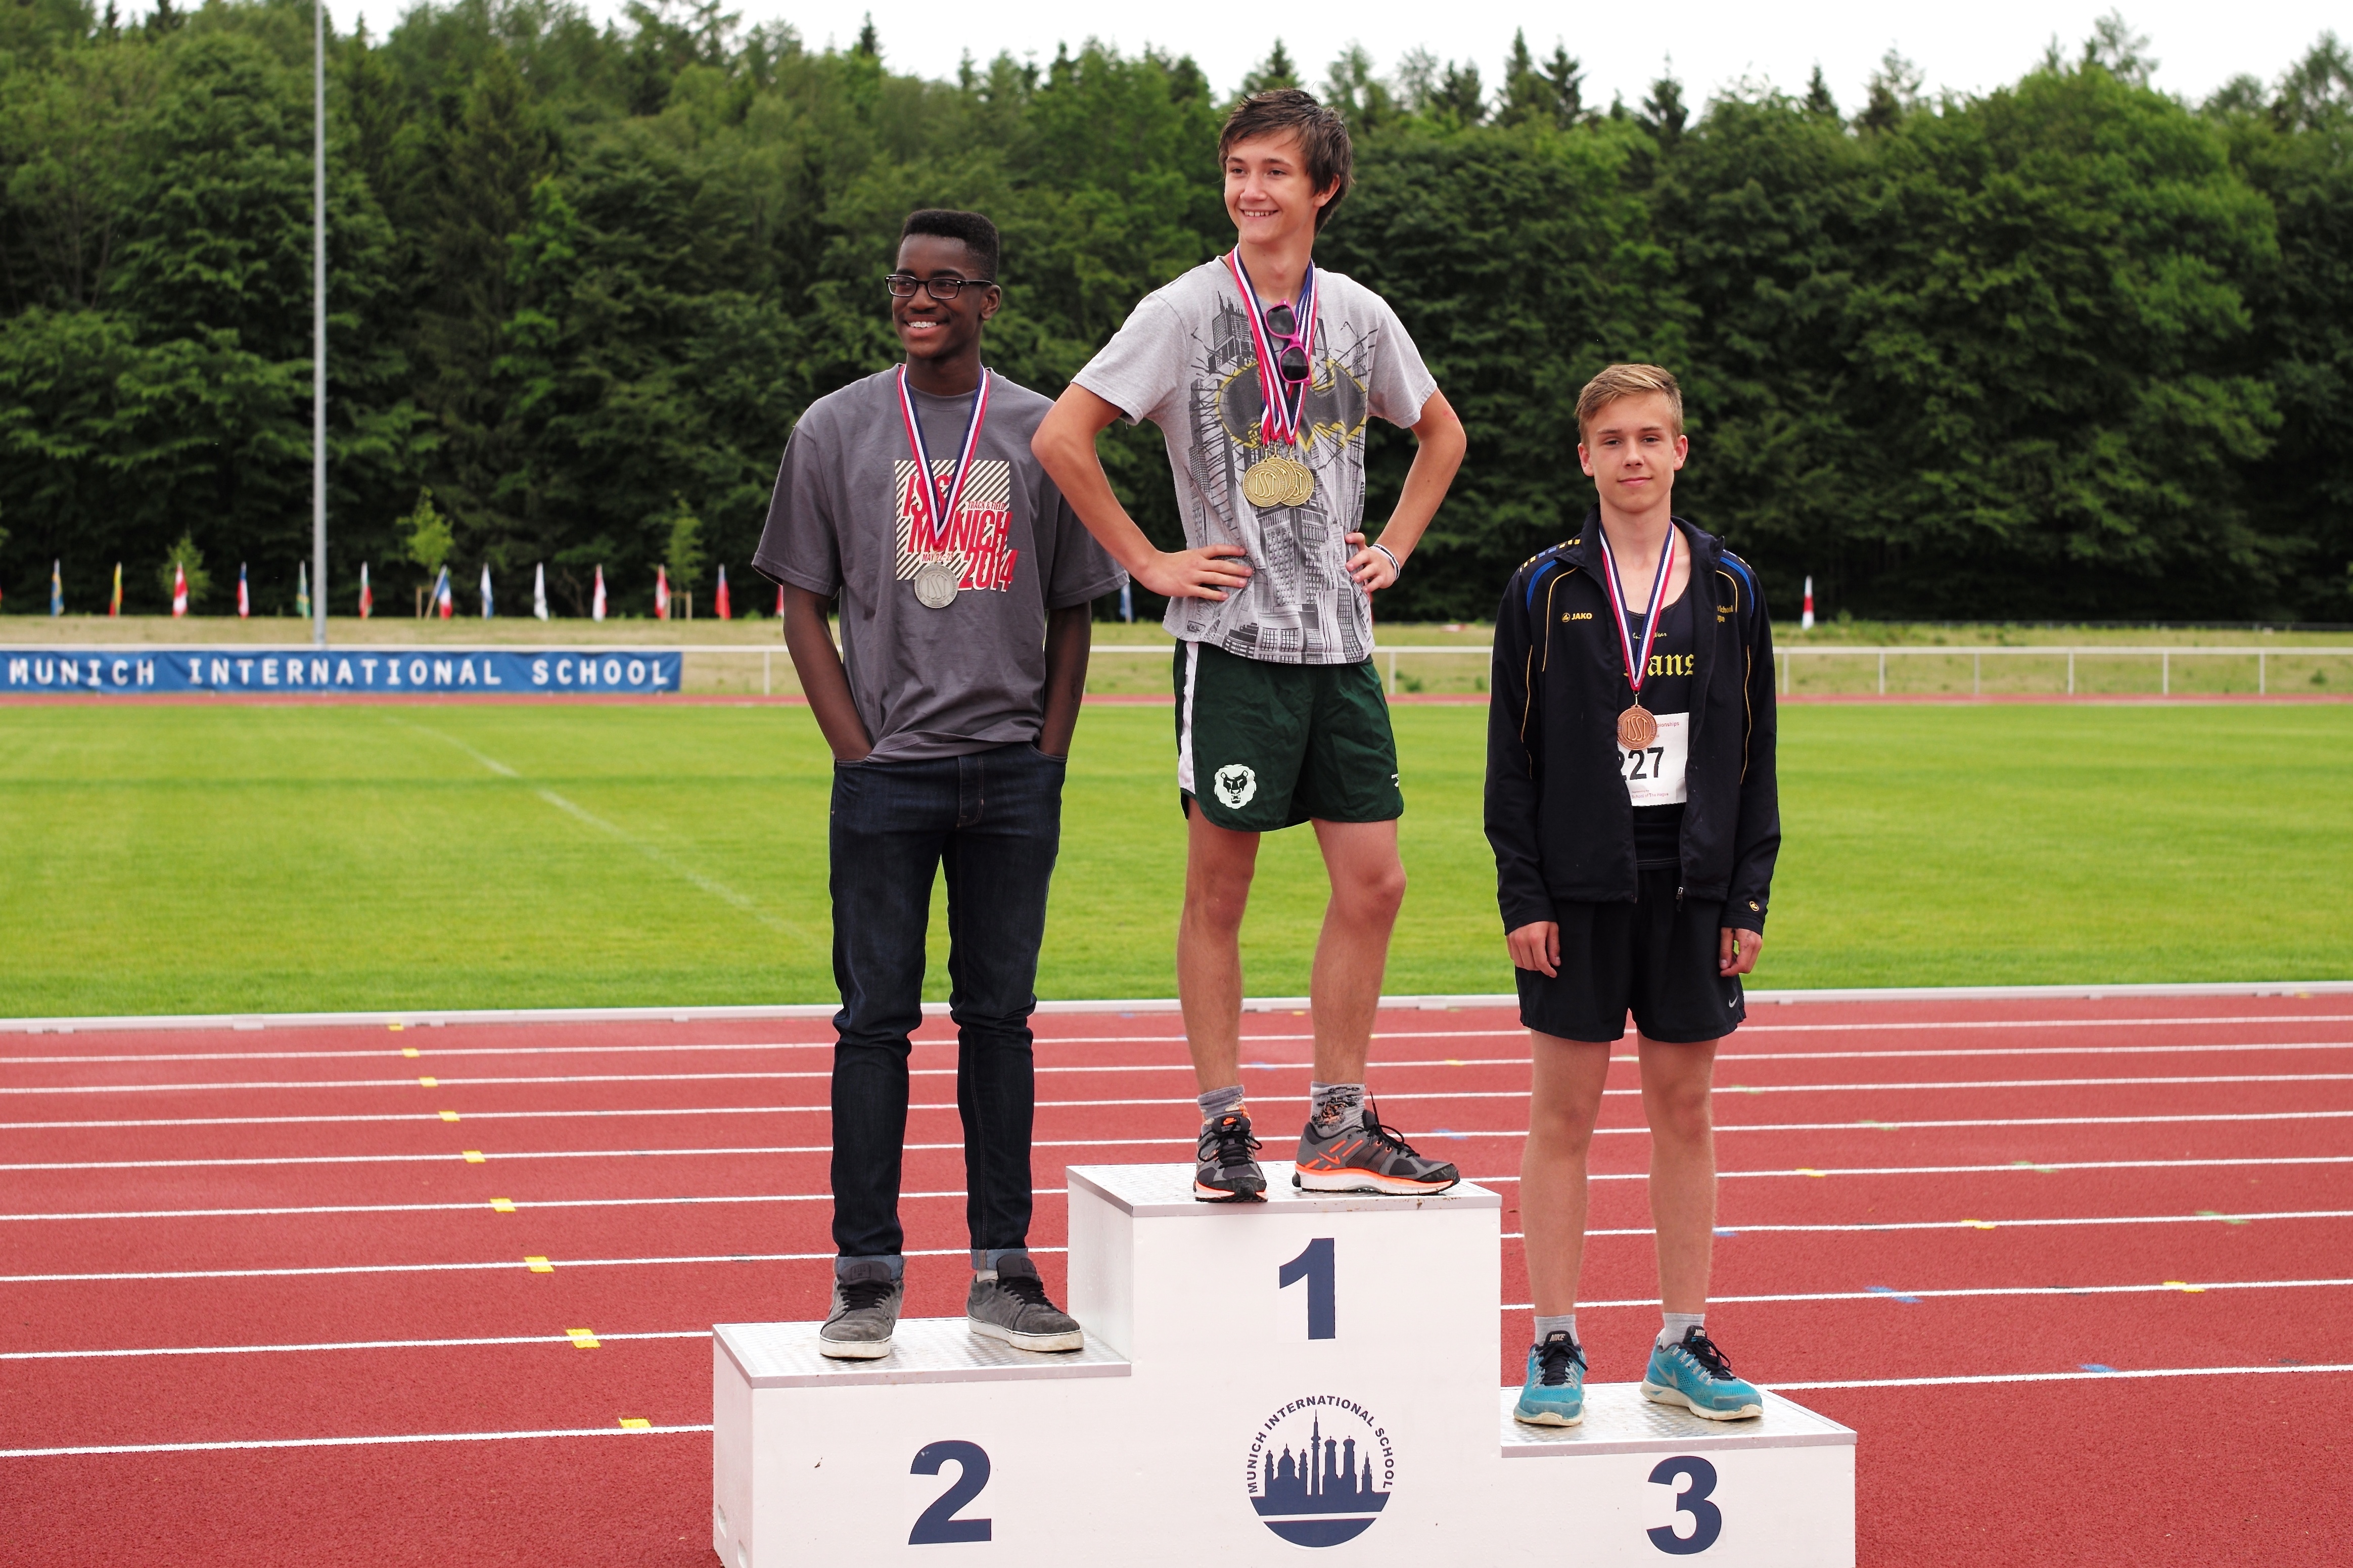
jumping, team, sports, championship, athletics, sprint, physical exercise, human action, endurance sports, competition event, track and field athletics, middle distance running